Abdul Hamid Karami

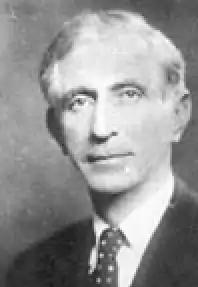
Karami in 1939

Abdul Hamid Karami (23 October 1890 – 23 November 1950) was a Lebanese political and religious leader, who had nationalistic Arab inclinations.